Damian Leigh

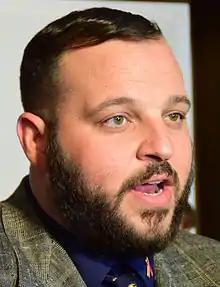
Daniel Franzese played Damian in the original 2004 film.

In the original 2004 film, Damian is played by American actor Daniel Franzese. He sings "Beautiful" (2002) by Christina Aguilera during the talent show. After someone in the audience throws a shoe at him, Damian throws it back. He wears a blue hoodie and black sunglasses as an "incognito" look. In "Business Insider" 2022 list of the "most iconic" outfits from the film, Arielle Tschinkel said the look is "not the most fashionable" but "still iconic". Billie Walker of "Digital Spy" said Damian's "catty one liners can still be recited by millennials everywhere", but "still failed in its queer representation".